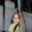
Label: girl